Chile–United States relations

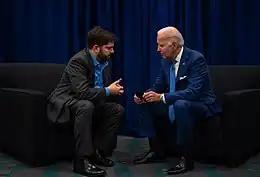
Chilean President Gabriel Boric with U.S. president Joe Biden at the Summit of the Americas in Los Angeles; June 2022.

The relationship between Chile and the United States, which dates back to the 19th century, has improved significantly since 1988 and is better than at any other time in history. In the late 1980s and early 1990s, the US government applauded the rebirth of democratic practices in Chile, despite having supported the 1973 coup d'état and subsequent military regime.